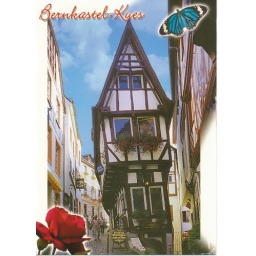
&amp;quot;Spitzhaus&amp;quot;...see the person standing beside it for a size comparison. This house is quite the Tourist attraction in Bernkastel!